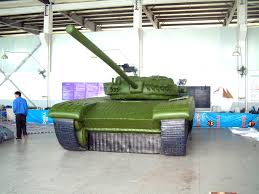
Label: T-72